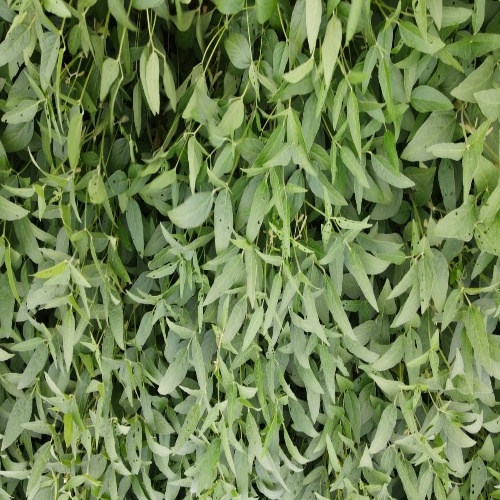
Label: Diabrotica_speciosa